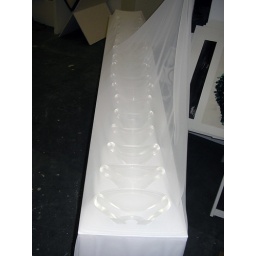
A 2 meter long spine made in clear glass